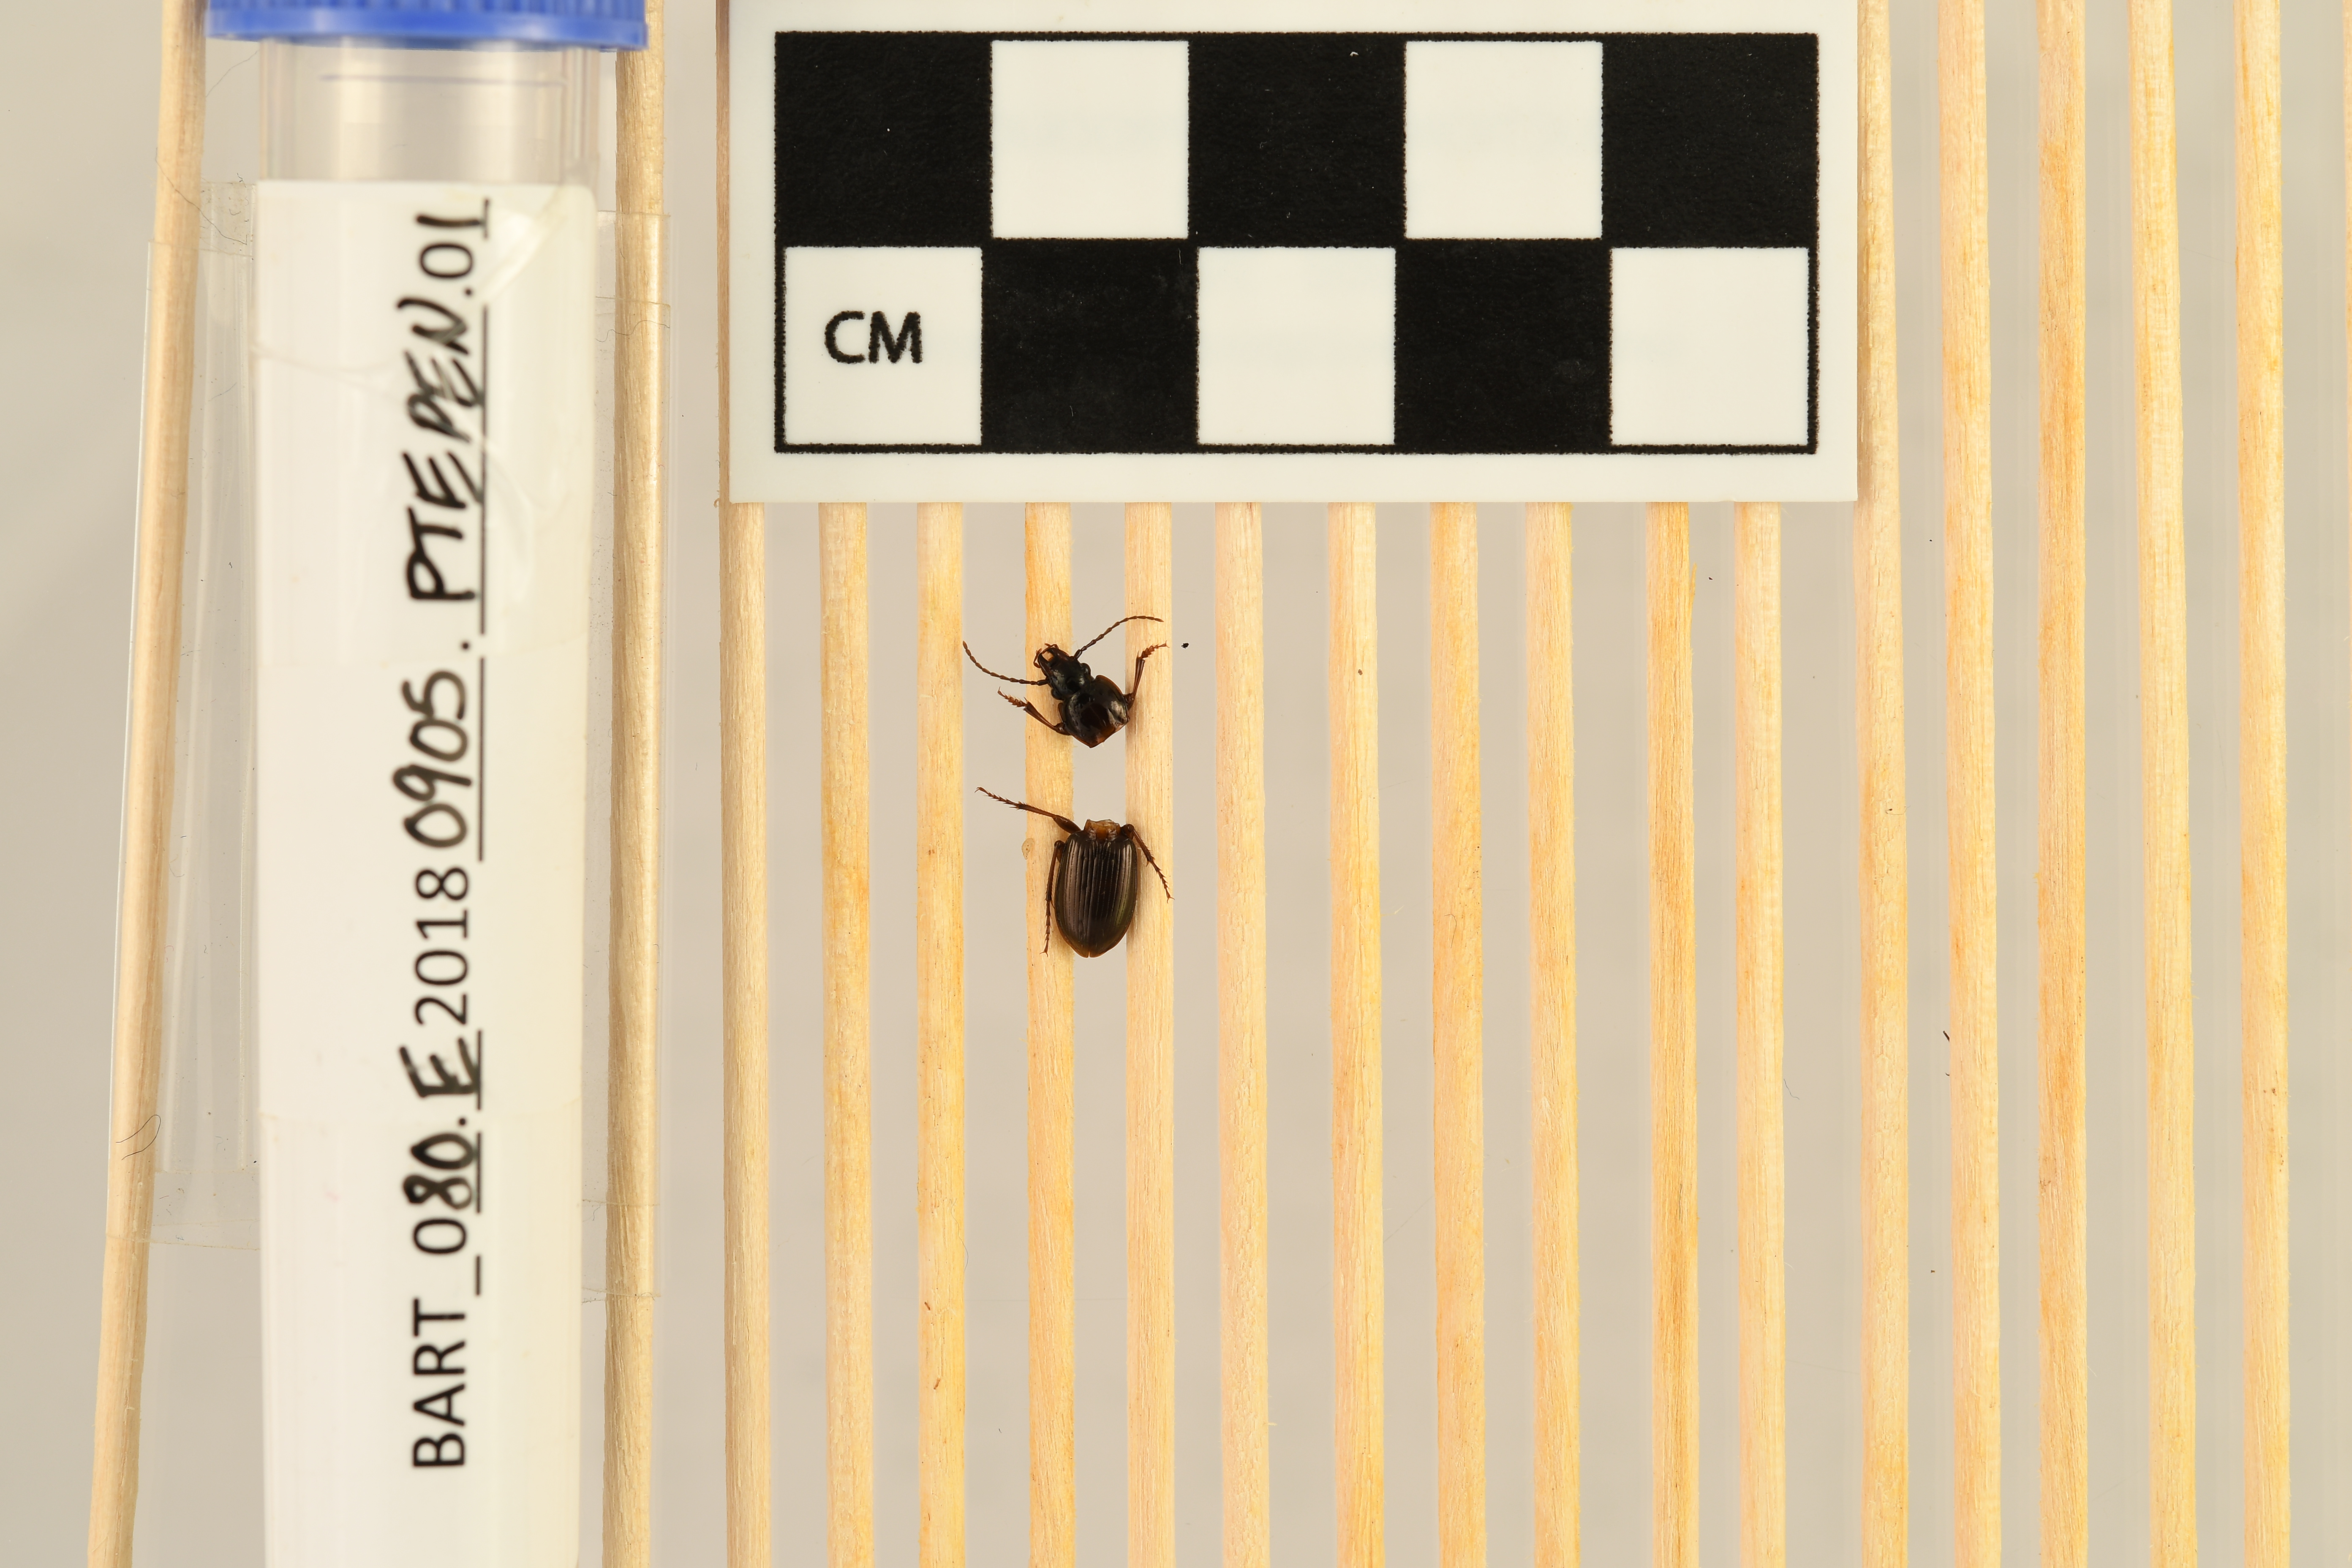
Pterostichus pensylvanicus — Bartlett Experimental Forest NEON, plot BART_080. Beetle 1, ElytraLength: 0.5484 cm (lying flat: Yes)

Pterostichus pensylvanicus — Bartlett Experimental Forest NEON, plot BART_080. Beetle 1, ElytraWidth: 0.3209 cm (lying flat: Yes)

Pterostichus pensylvanicus — Bartlett Experimental Forest NEON, plot BART_080. Beetle 1, ElytraLength: 0.5392 cm (lying flat: Yes)

Pterostichus pensylvanicus — Bartlett Experimental Forest NEON, plot BART_080. Beetle 1, ElytraWidth: 0.2959 cm (lying flat: Yes)

Pterostichus pensylvanicus — Bartlett Experimental Forest NEON, plot BART_080. Beetle 1, ElytraLength: 0.5859 cm (lying flat: Yes)

Pterostichus pensylvanicus — Bartlett Experimental Forest NEON, plot BART_080. Beetle 1, ElytraWidth: 0.337 cm (lying flat: Yes)